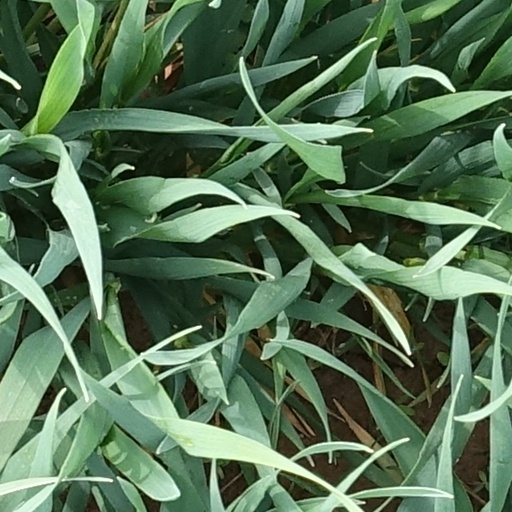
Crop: wheat